Midland and South Western Junction Railway

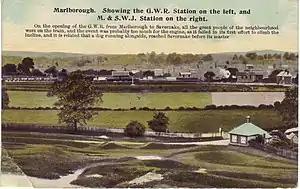
Marlborough railway stations from an old postcard

At this time the southern section of the SM&AR was ready, and the company had engaged and trained staff to work the line, so it started a train service from its Grafton station to Andover, beginning on 1 May 1882 and using a temporary connection at the point of geographical junction near Andover (later to be called Red Post Junction). Permanent use of such a connection was prohibited, and the third track from there to Andover, for the use of SM&AR trains, came into use on 20 November 1882. Intermediate stations were at Collingbourne, Ludgershall and Weyhill.